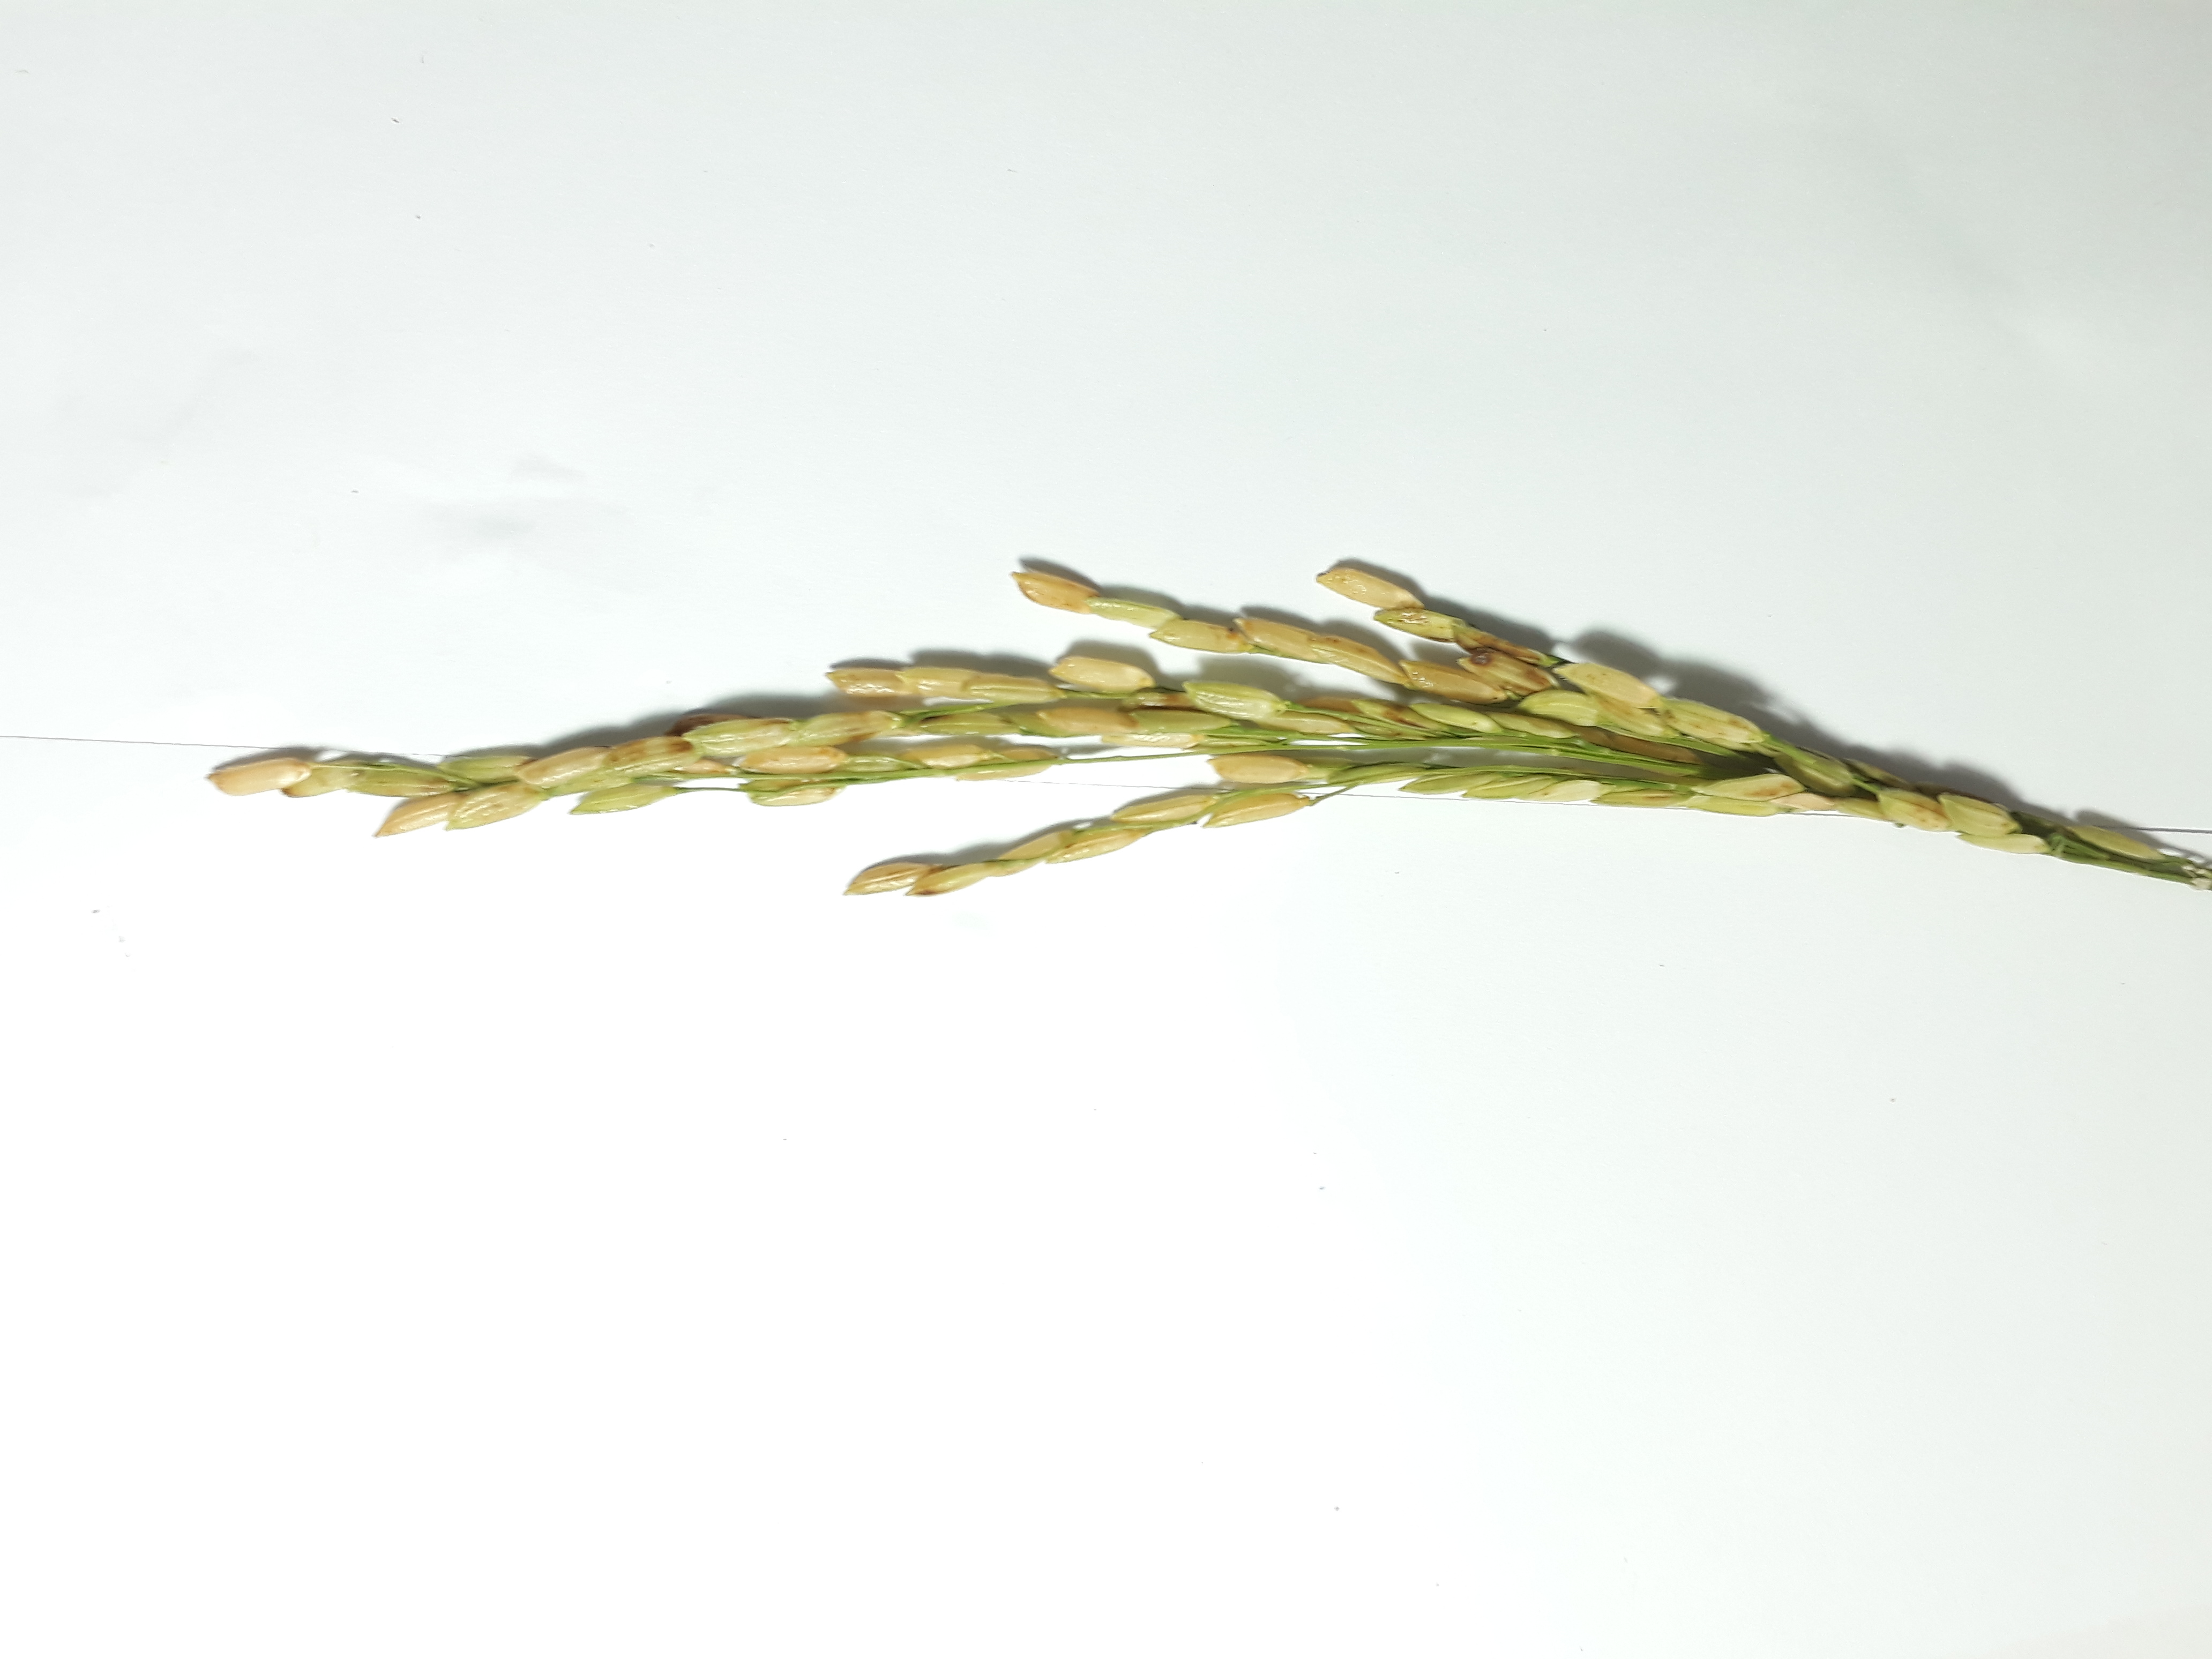
Label: Healthy